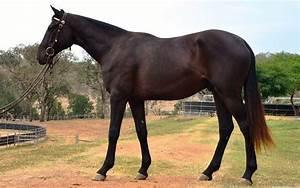
horse